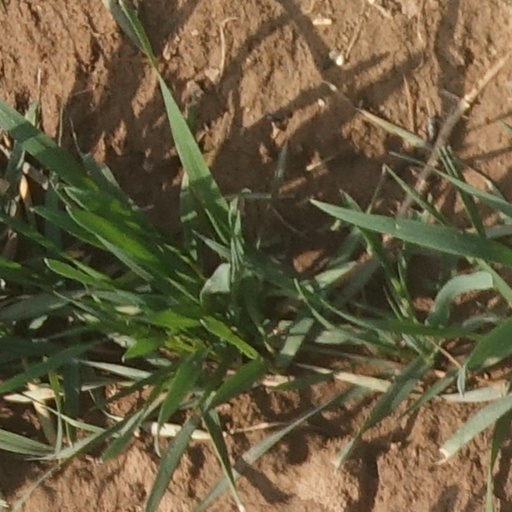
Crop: wheat